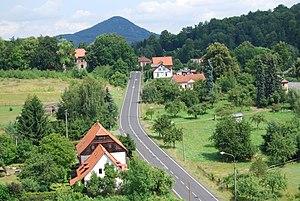
Sloup v Čechách est une commune du district de Česká Lípa, dans la région de Liberec, en Tchéquie. Sa population s'élevait à 721 habitants en 2018.